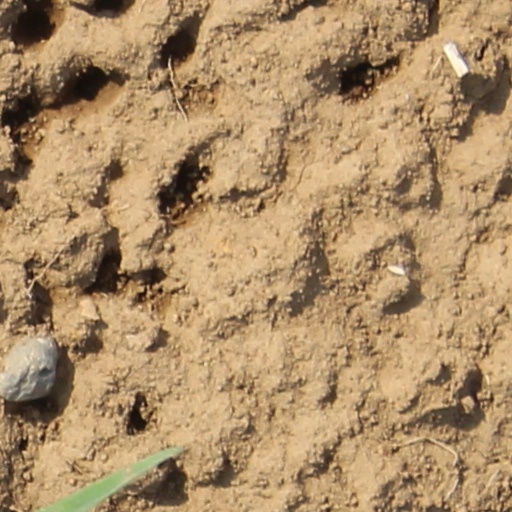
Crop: wheat